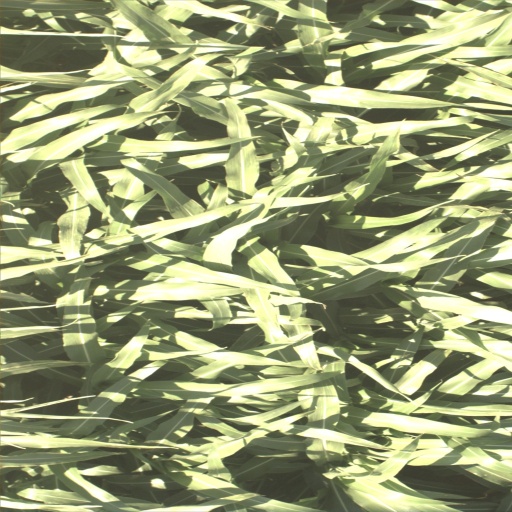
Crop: sorghum